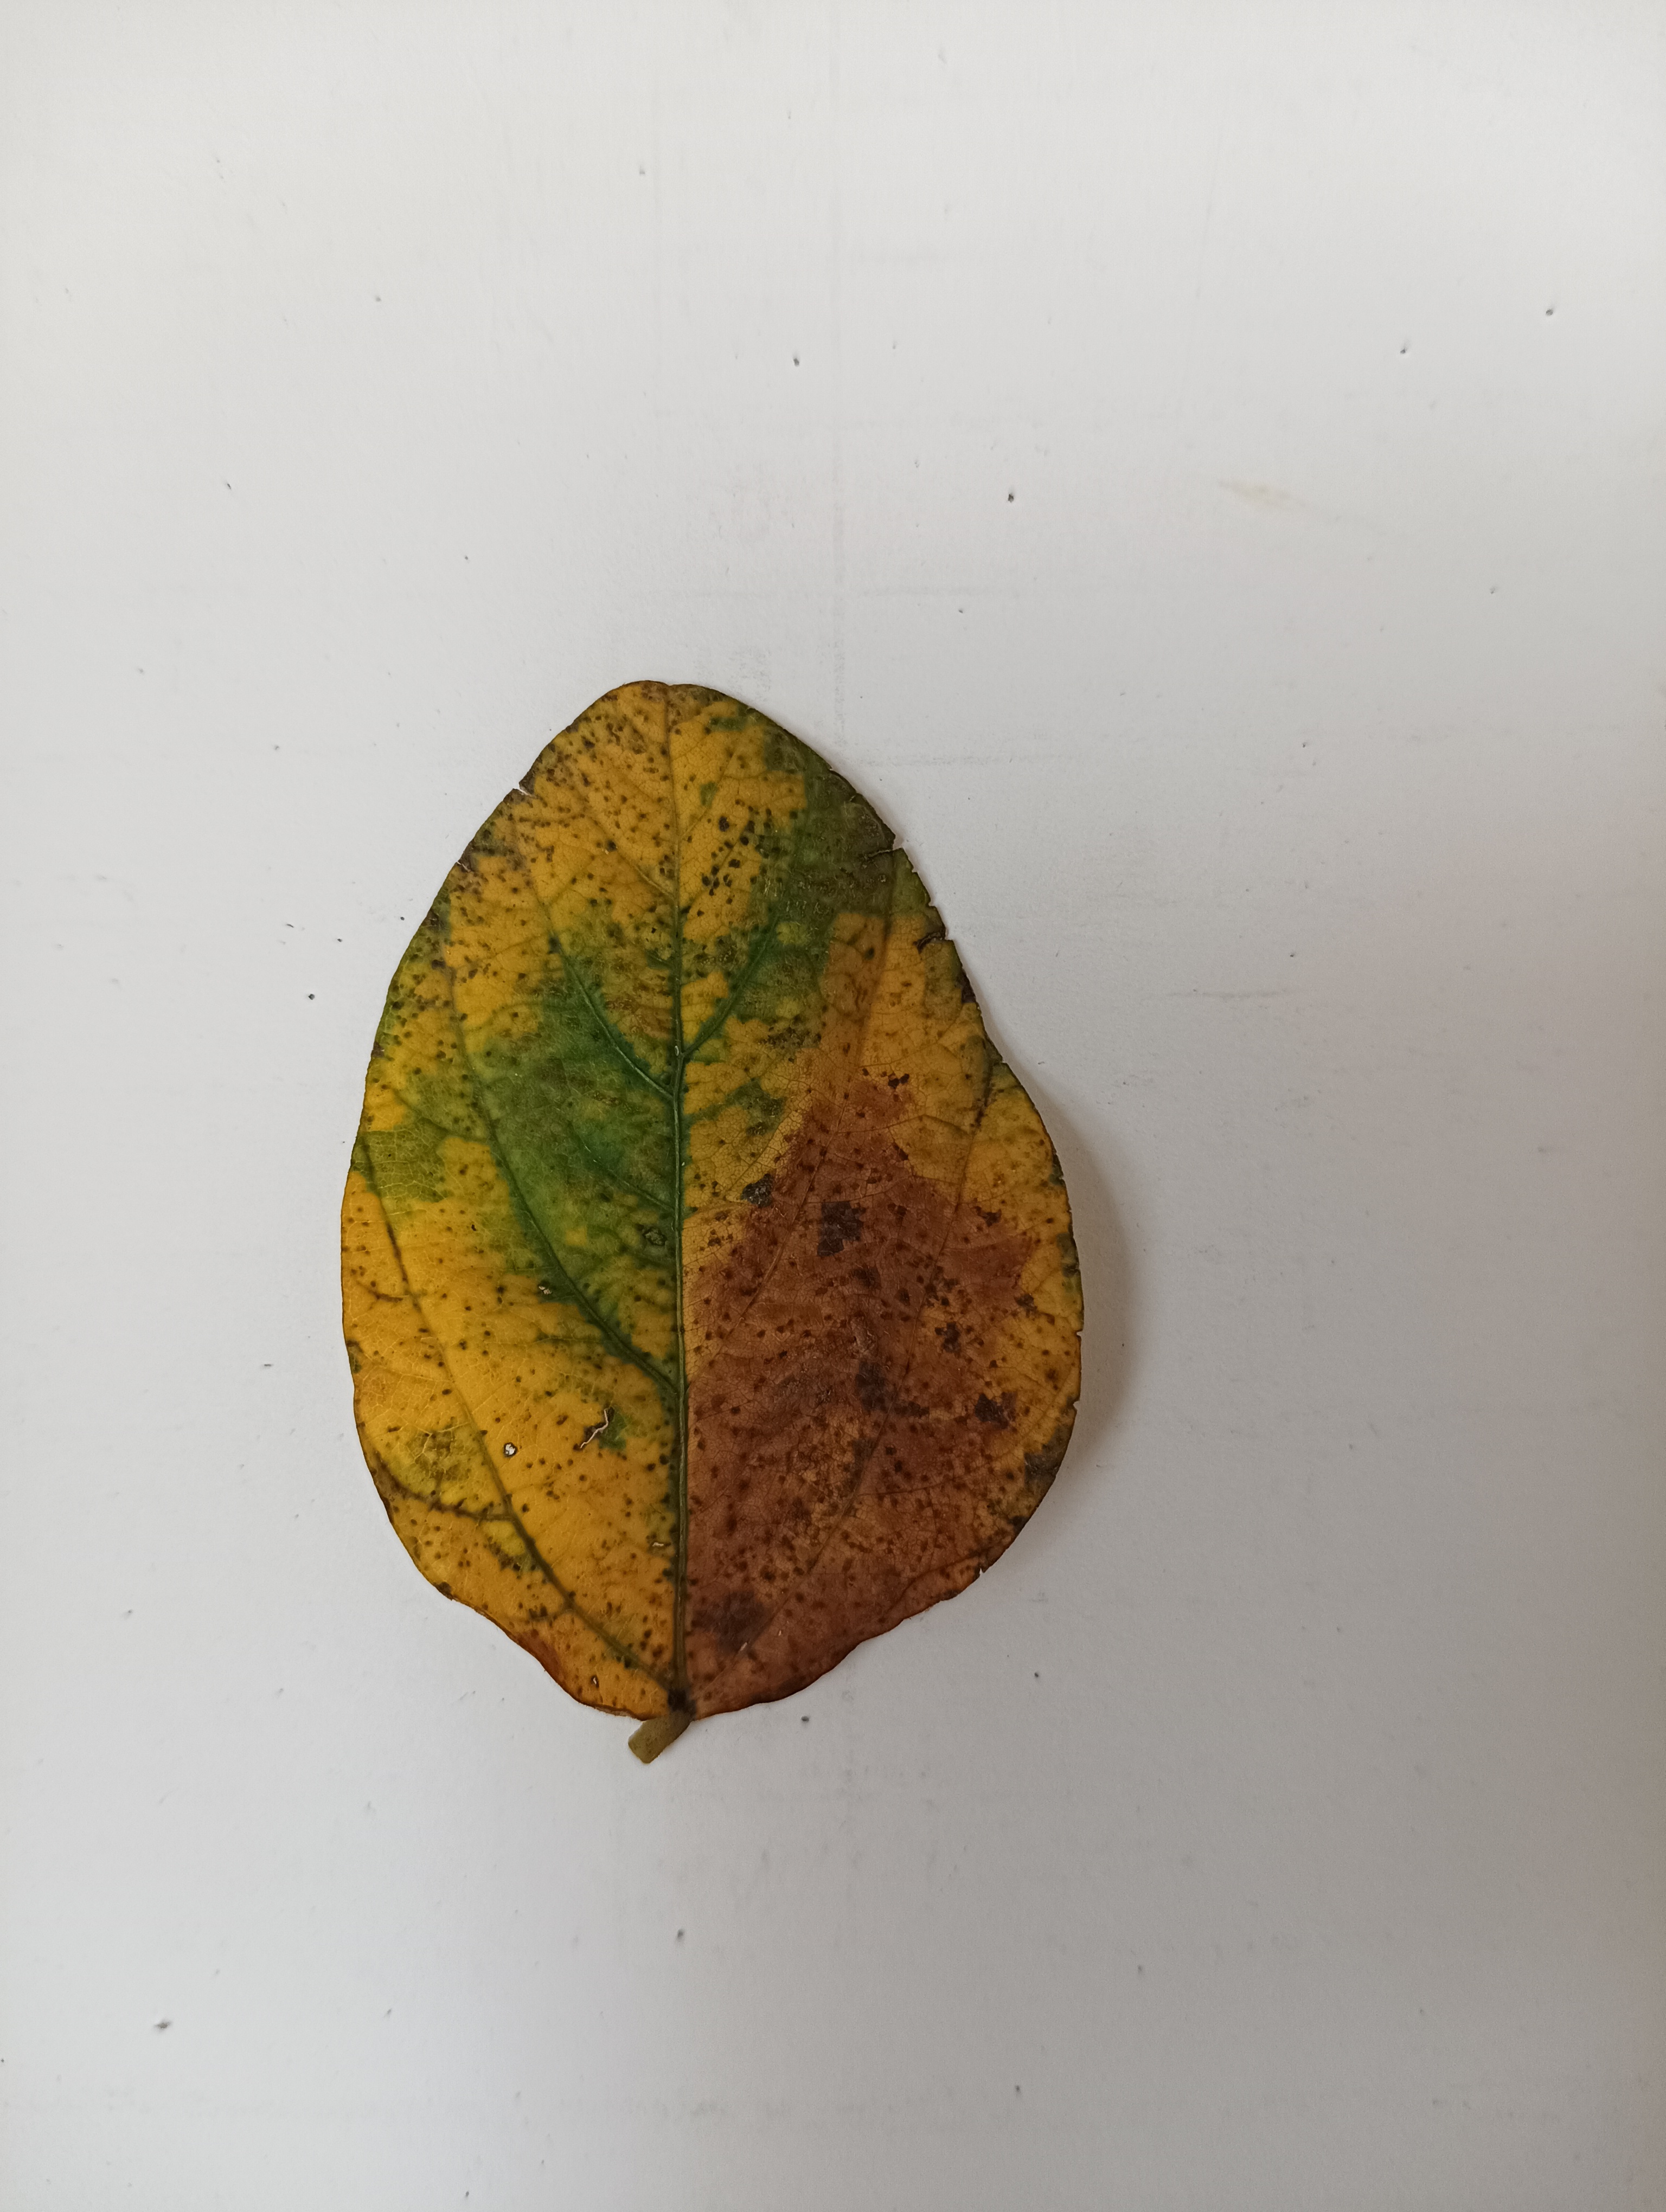
Label: Vein Necrosis